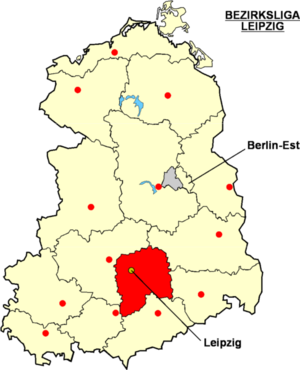
Localisation de Leipzig dans la ""Bezirksliga Leipzig"" Catégorie:Logo de clubs de football - Allemagne"
L’ASG Vorwärts Leipzig fut une communauté sportive militaire qui exista sous ce nom de 1962 à 1974 et dont la section la plus connue fut celle dédiée au football.